Zamindars of Natore

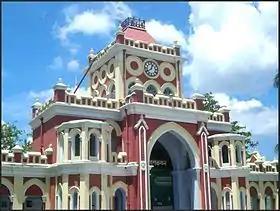
The entrance of the Grand Dighapatia Palace.

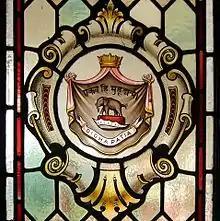
Coat of arms of the Maharaja (Zamindar) of Dighapatia in Natore.

The first Raja was Dayaram Roy who, at a very young age, received the help from Raja Ramjivan Roy, the first Raja of the Natore Raj family, and eventually became his dewan. Raja Dayaram led the army of Raja Ramjivan in aid of the Nawab of Bengal in 1716 and overthrew the rebellious Raja Sitaram Ray, who was a zamindar (and later king, or Raja) of neighbouring Bhusna state. The sack of Muhammadpur, Raja Sitaram's capital, later enabled him to ultimately lay the foundation of the Dighapatia dynasty. For his loyalty, he received large tracts of land in Rajshahi and Jessore as grants and later acquired zamindari in Bogra and Mymensingh.